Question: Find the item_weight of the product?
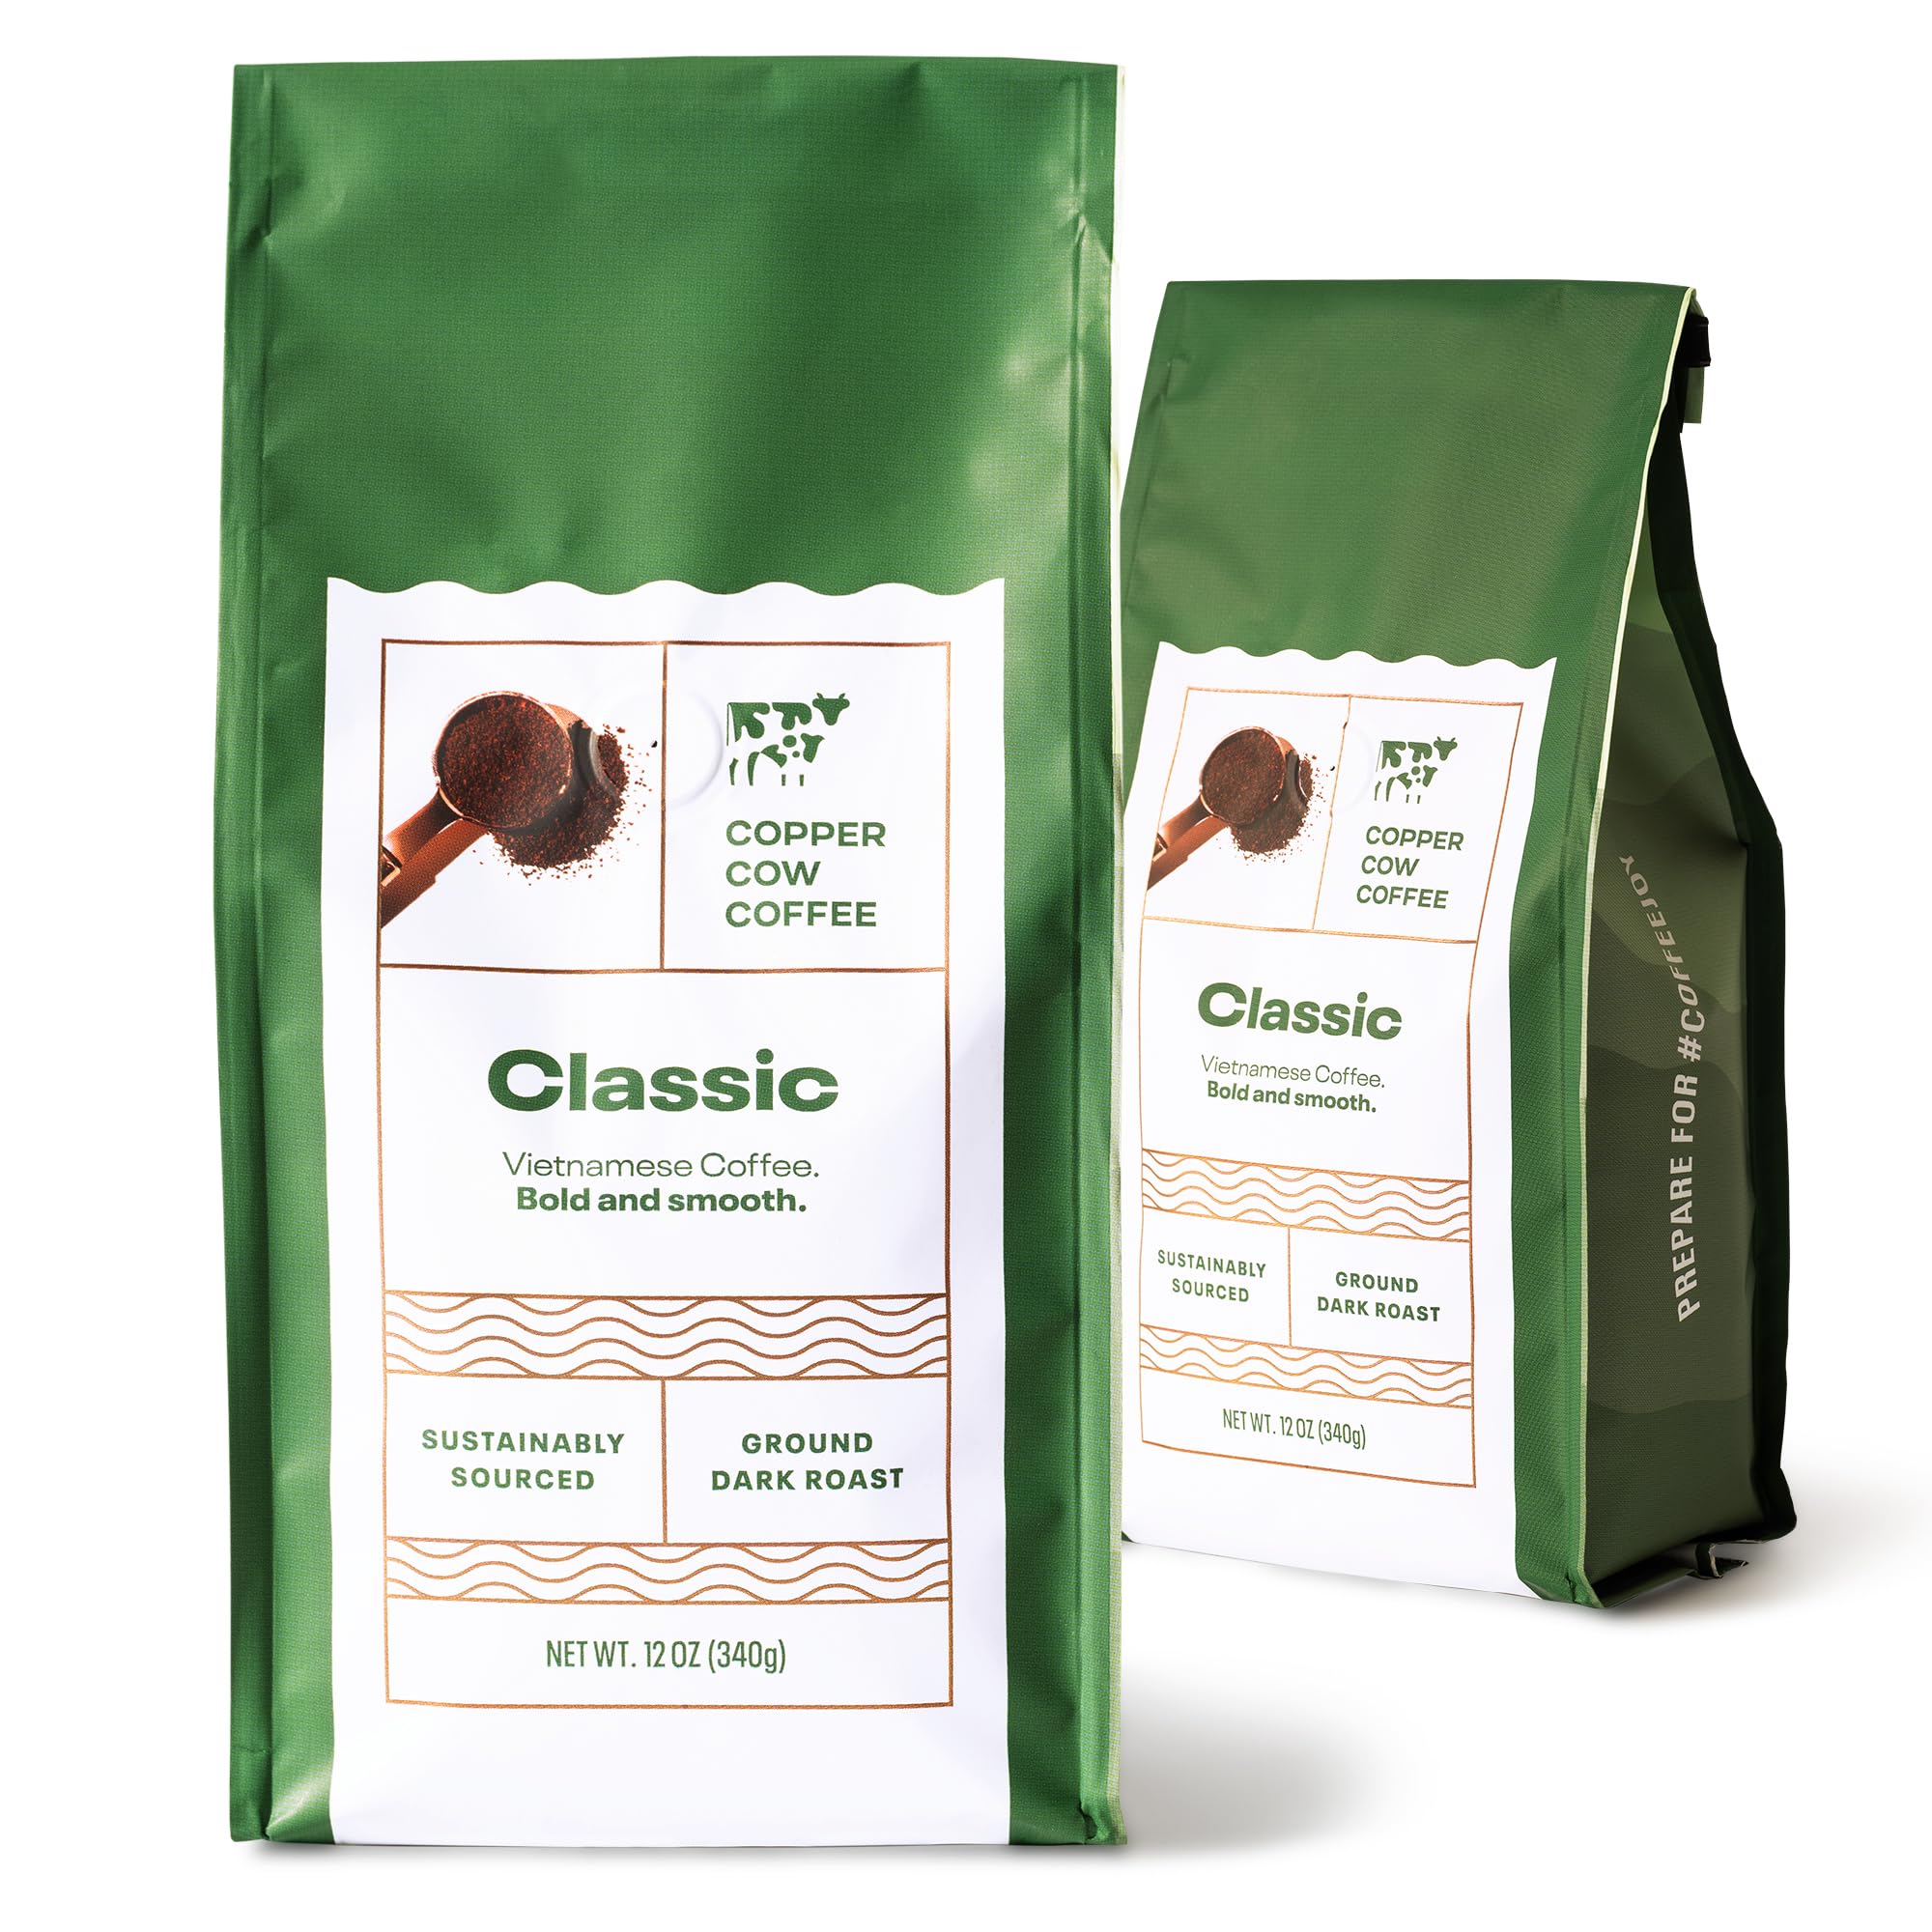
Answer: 340.0 gram